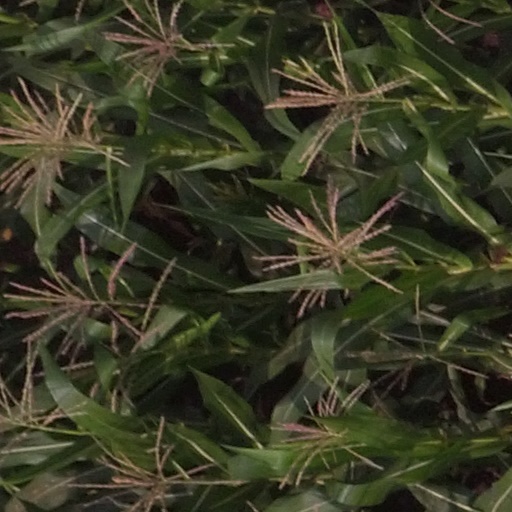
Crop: maize; corn